Arthur Munro

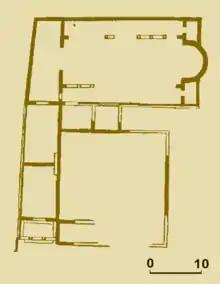
"Basilica A" in Doclea (Prevalis) from the sixth century

J. A. R. Munro was the son of the Pre-Raphaelite sculptor Alexander Munro. He was educated at Charterhouse School in southern England, as was his younger brother Henry Acland Munro.